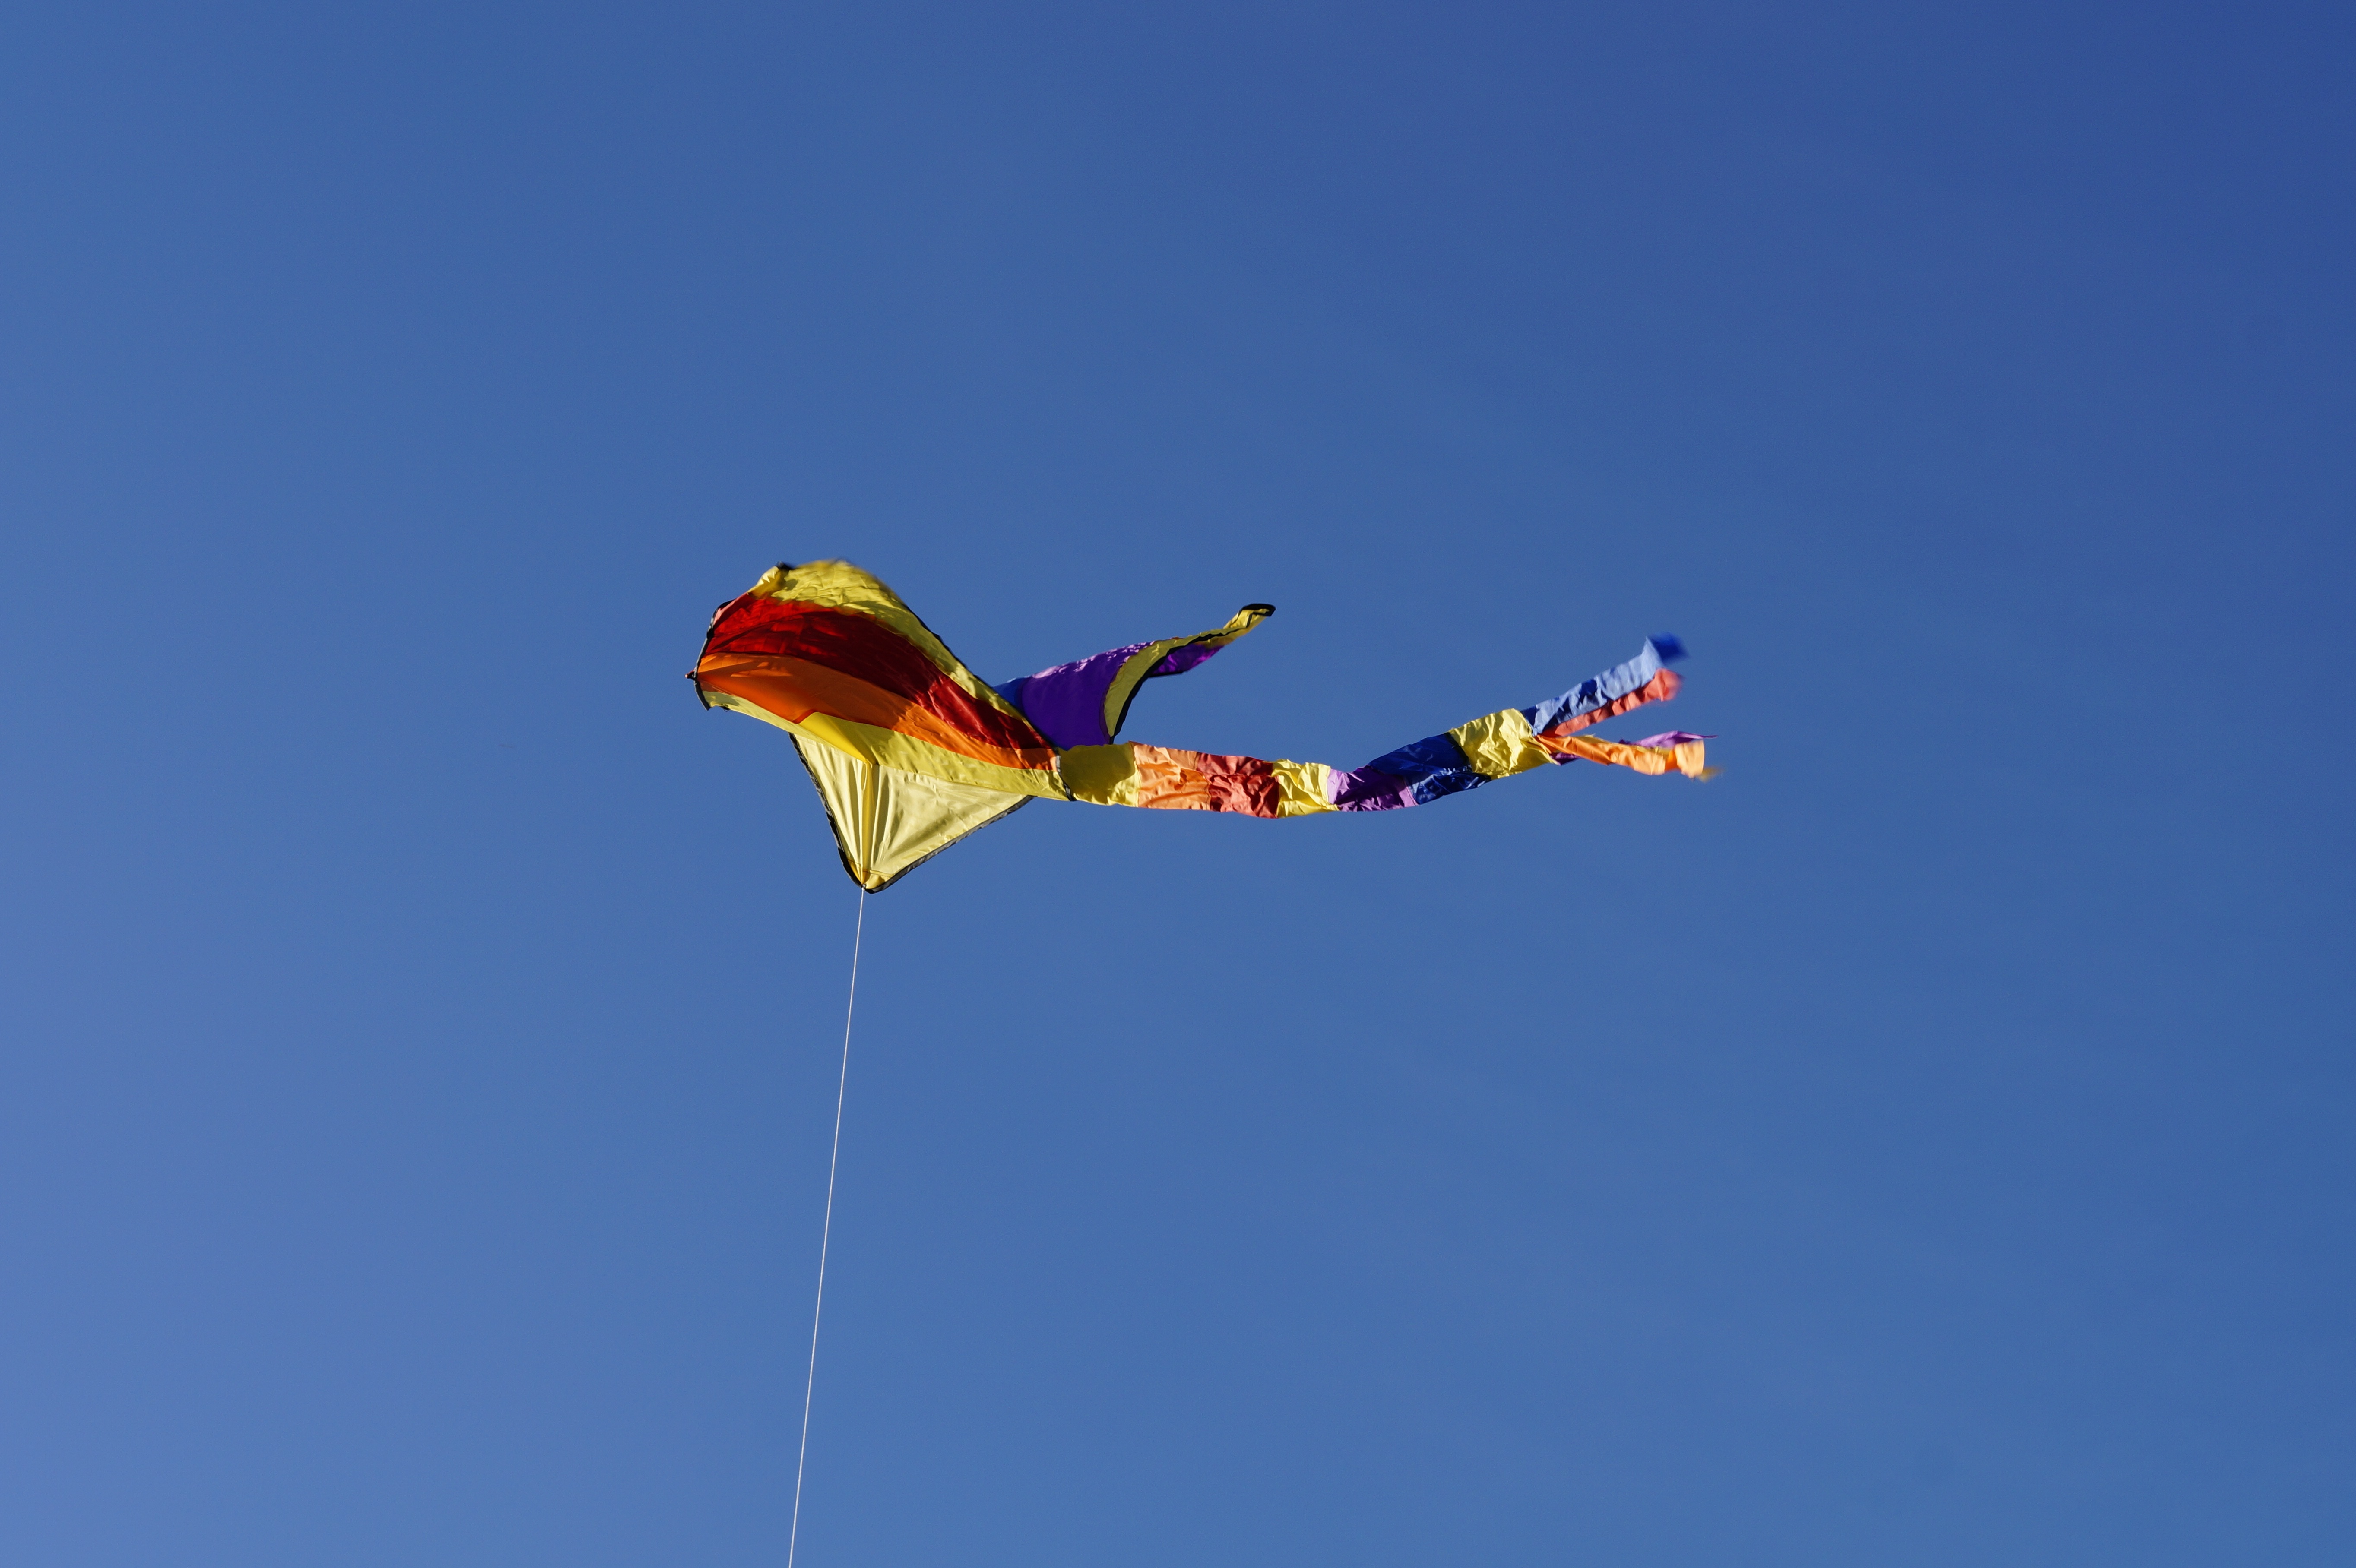
sky, play, wind, fly, high, autumn, child, blue, colorful, extreme sport, toy, parachute, children, fun, sports, toys, kite flying, windy, top, parachuting, dragons, kites rise, dragon rising, kids dragon, herbstwind, atmosphere of earth, windsports, kite sports